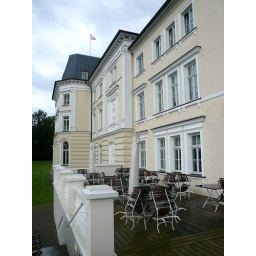
Carsten &amp;amp; Volker's white party took place in this beautiful castle in Dassow